Glee albums discography

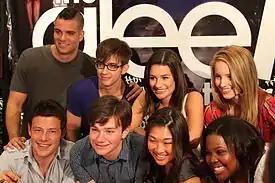
"Glee" cast members: ("clockwise from back left") Mark Salling, Kevin McHale, Lea Michele, Dianna Agron, Amber Riley, Jenna Ushkowitz, Chris Colfer, and Cory Monteith

The "Glee" cast has released sixteen soundtrack albums, six compilation albums and eleven extended plays (EPs), containing 754 different performances of an individual song or a mashup of two or more songs in a single performance. Of the performances on the various albums and EPs, 460 were also released as singles. "Glee" features on-screen performance-based musical numbers, most of which are cover versions of popular songs, with genres ranging from R&B and pop to country and show tunes. The cast consists of fifteen main characters; some actors were cast following Broadway theatre experience while others were required to audition to prove singing and dancing capabilities. Recordings of performances on the show are sold as singles the week of broadcast, available for download.